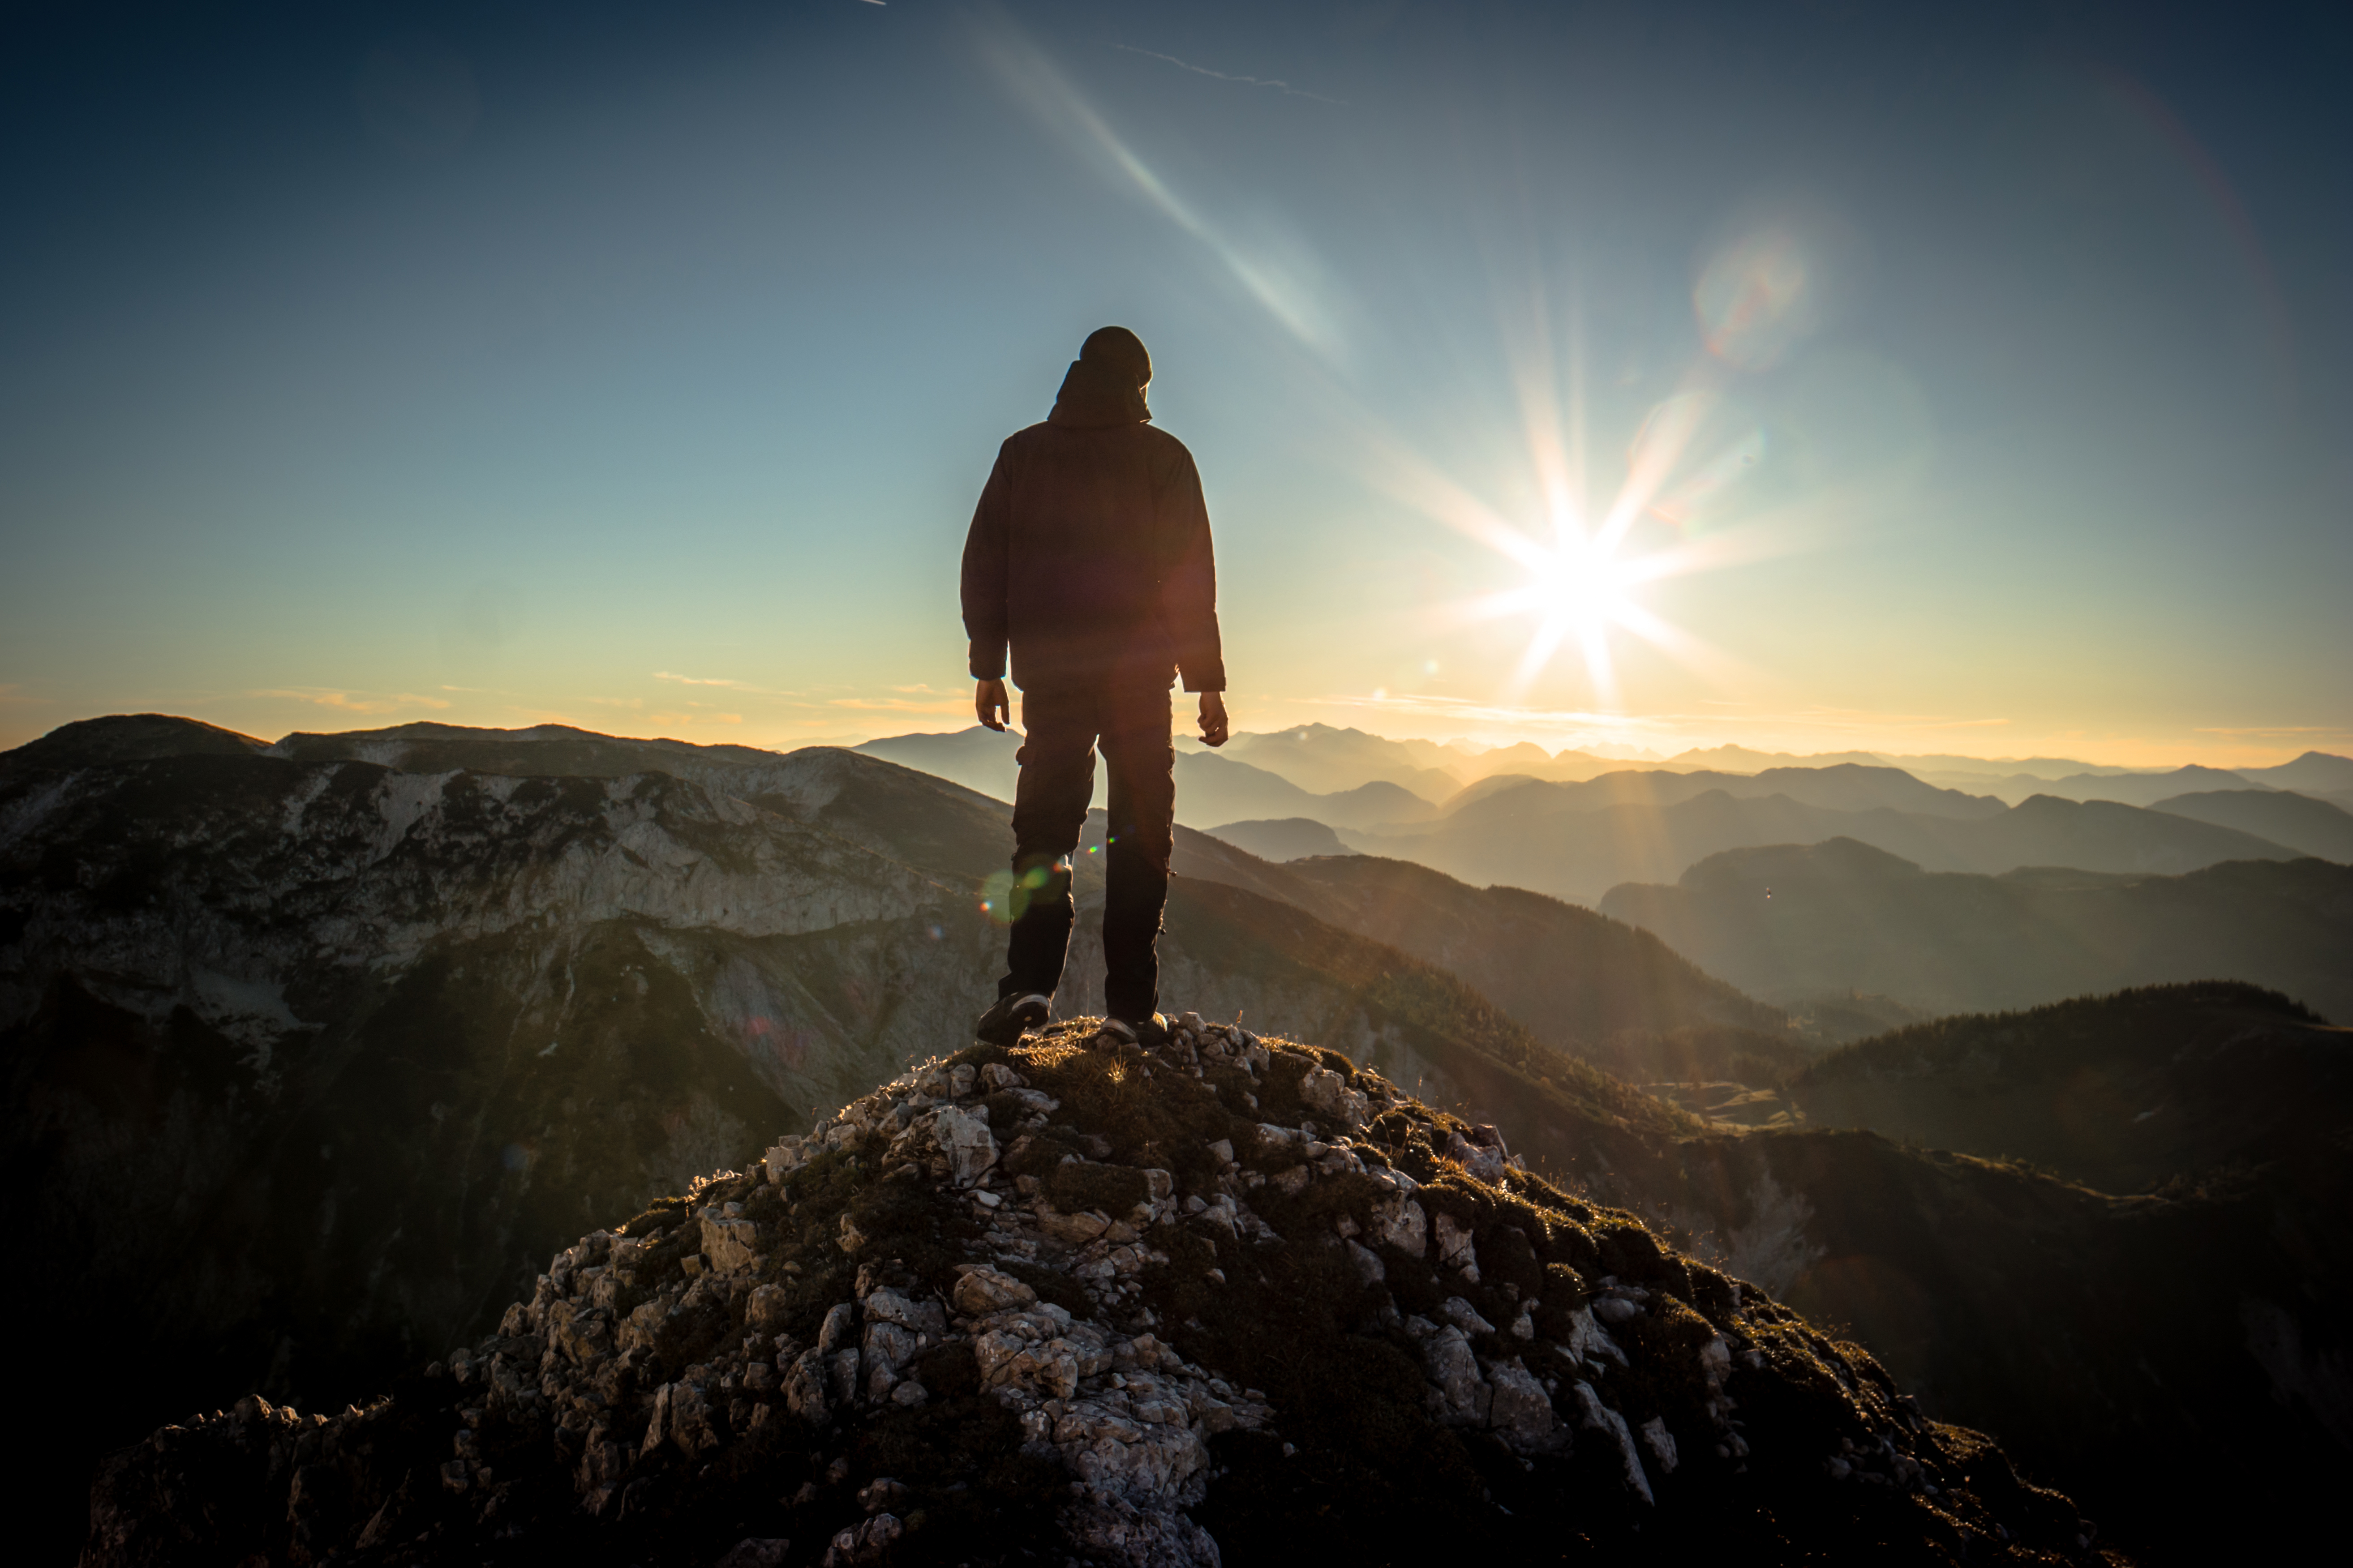
landscape, nature, outdoor, horizon, silhouette, walking, person, mountain, cloud, sky, sun, sunrise, sunset, hiking, photography, sunlight, morning, hour, adventure, view, dawn, mountain range, stone, orange, golden, extreme sport, ridge, summit, austria, mountaineering, rocks, outside, clouds, samsung, trekking, back, mountains, alps, backlight, berg, wide, angle, landschaft, samyang, alpen, sonne, berge, aussicht, natur, felsen, steine, steiermark, sterreich, styria, himmel, wolken, gegenlicht, amateur, wandern, nx300, goldene, stunde, weitwinkel, atmospheric phenomenon, mountainous landforms